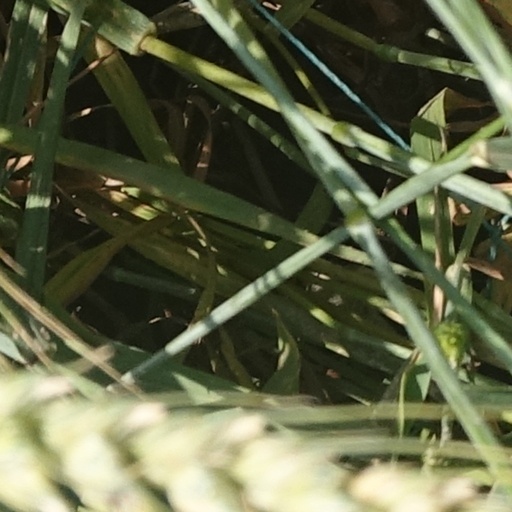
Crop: wheat